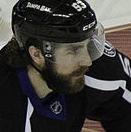
Age: 24